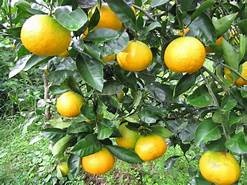
Label: mandarine